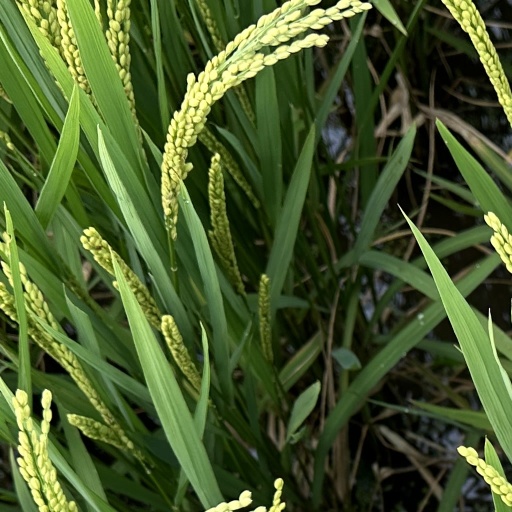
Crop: rice